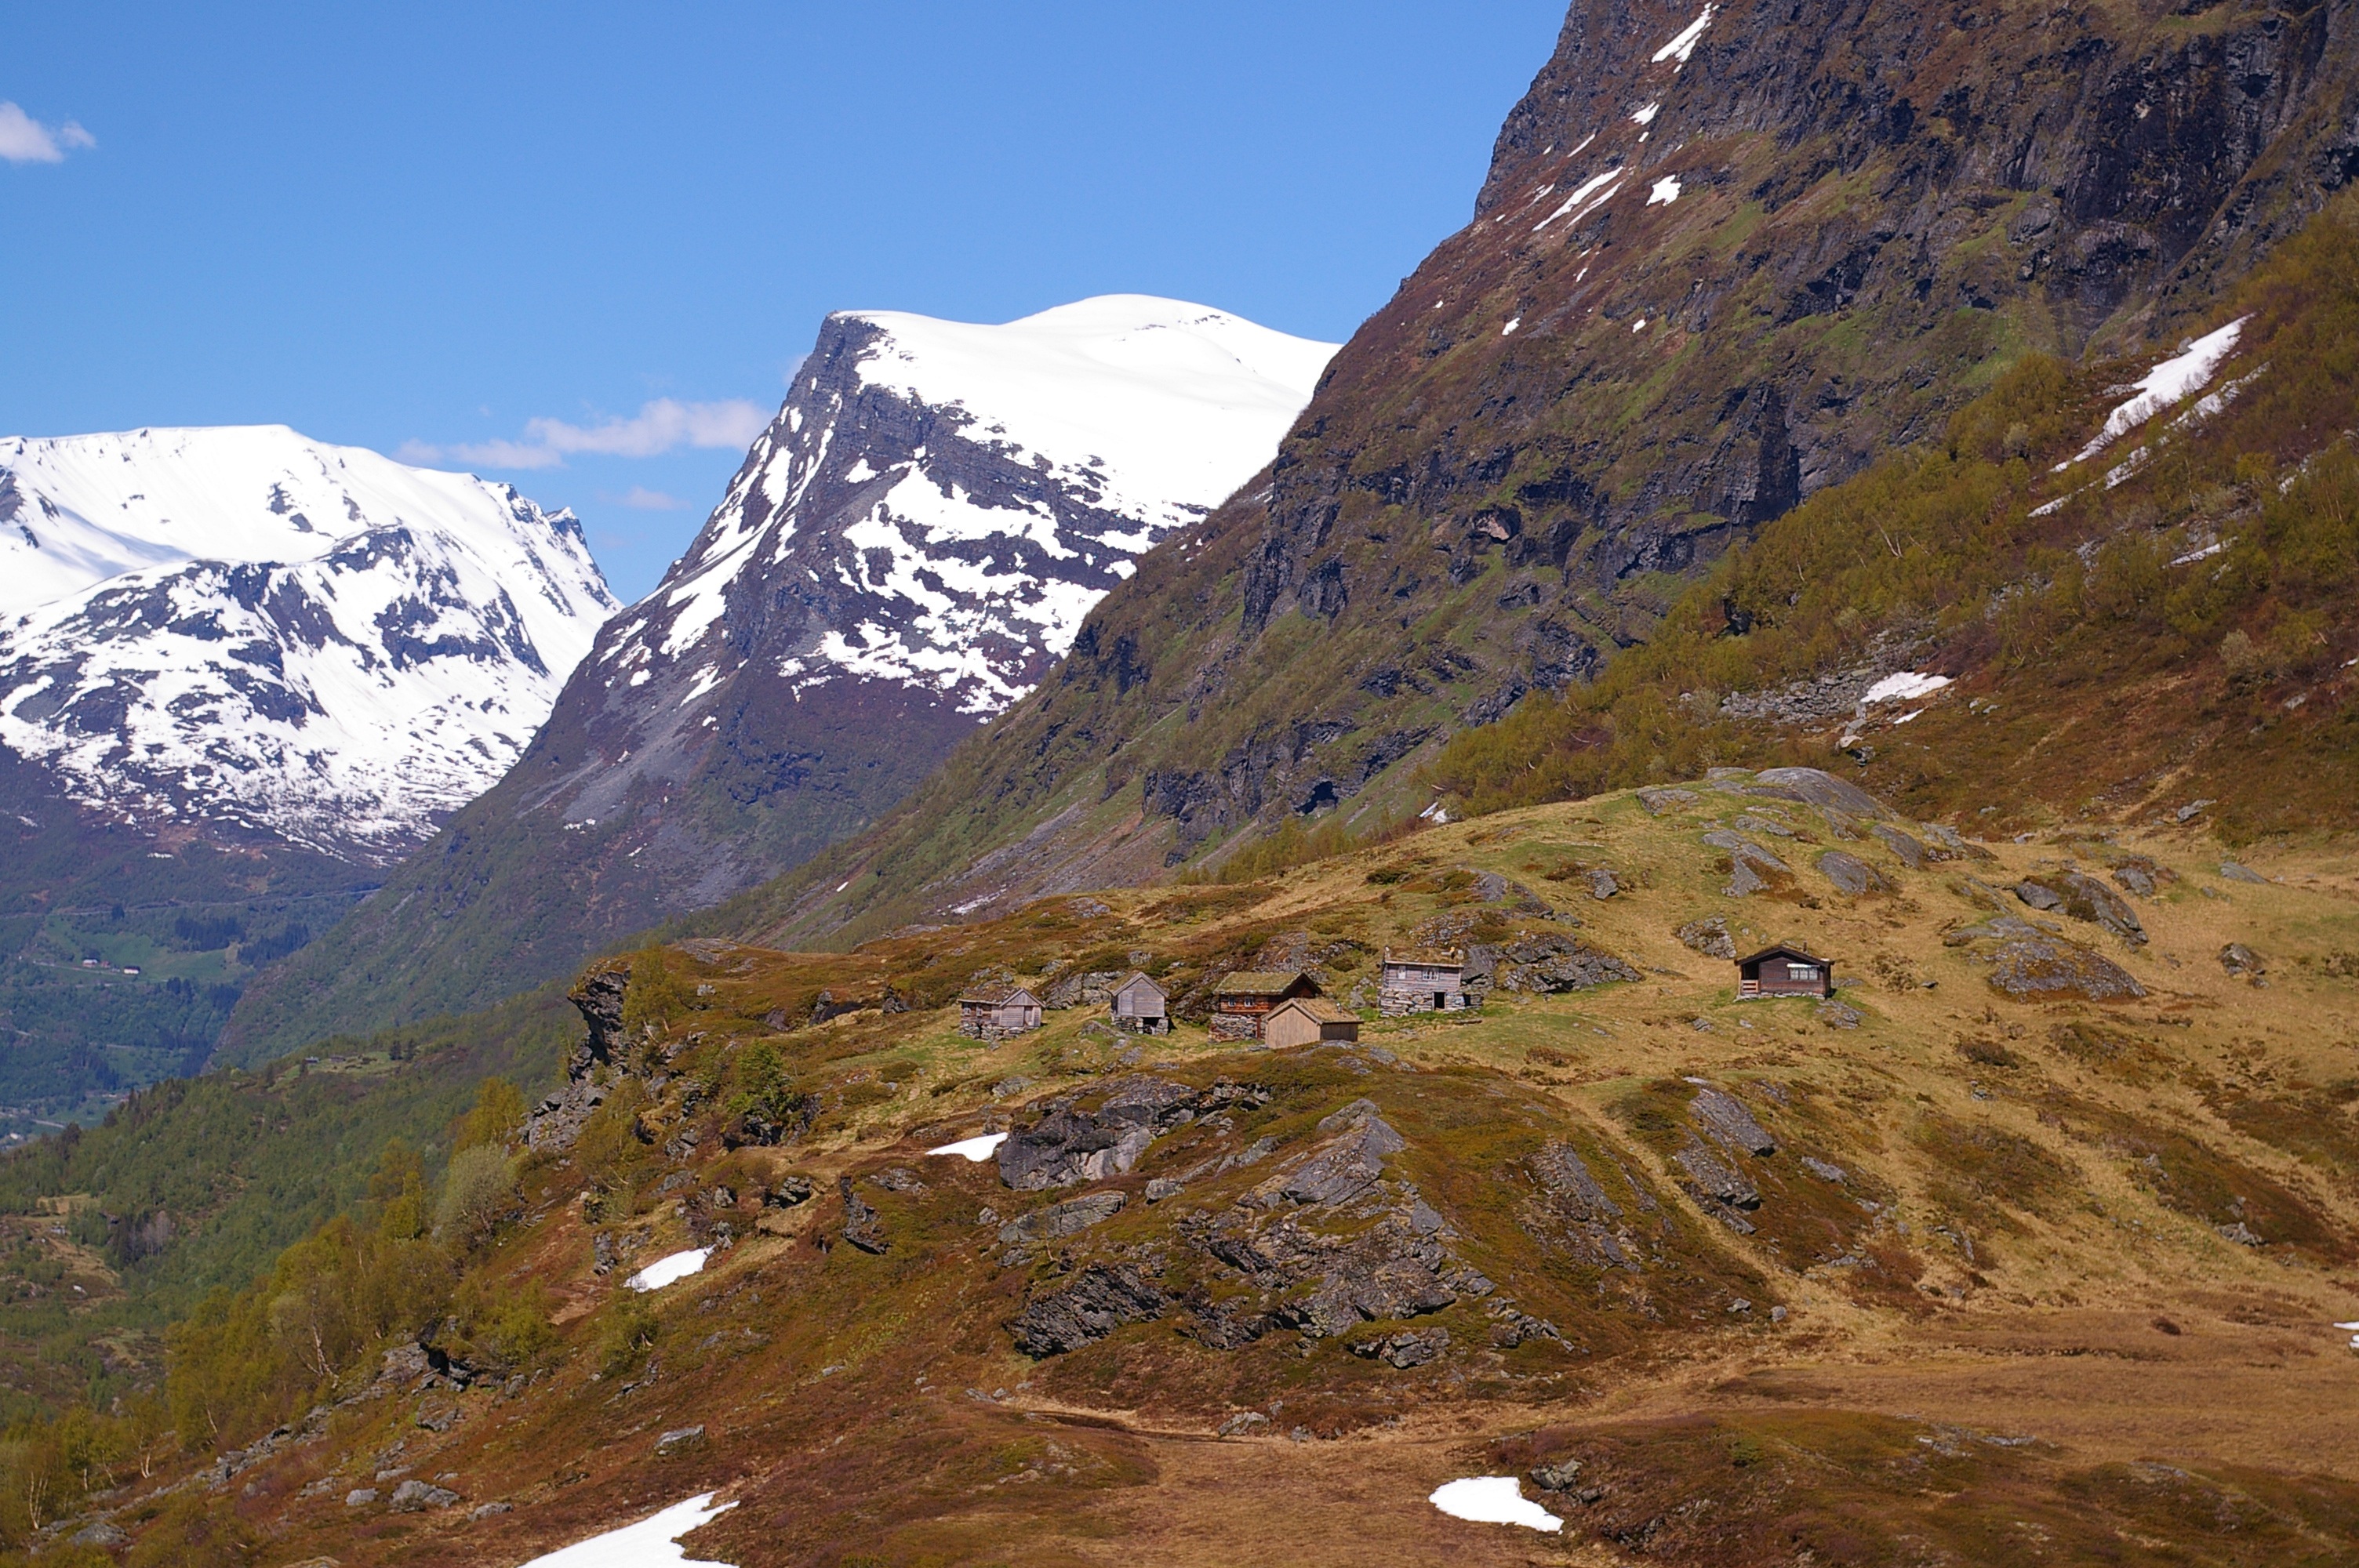
landscape, nature, wilderness, walking, mountain, snow, cold, sky, white, hill, adventure, valley, mountain range, vacation, spring, holiday, snowy, blue, ridge, summit, blue sky, mountain landscape, north, geology, mountains, alps, backpacking, plateau, fell, cirque, wintry, norway, partly cloudy, snow cover, landform, clear air, mountain pass, wooden huts, residential structure, fjordlandschaft, geographical feature, mountainous landforms